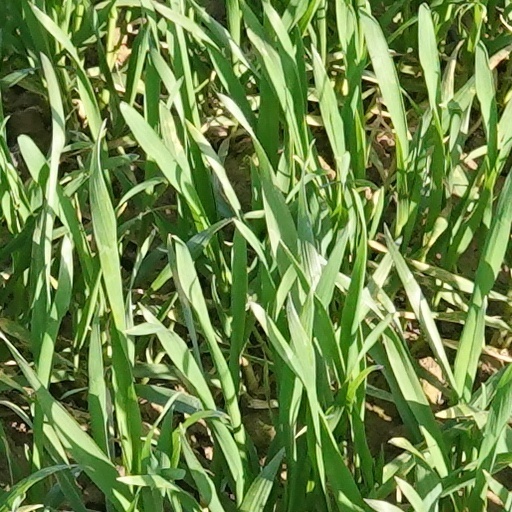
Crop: wheat